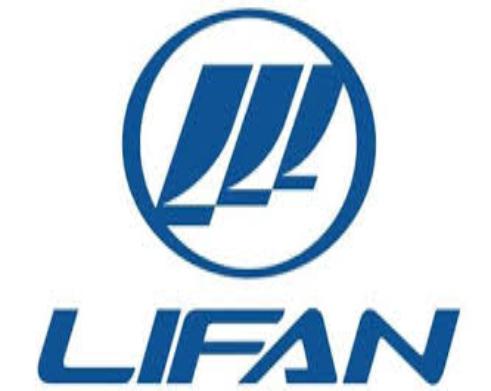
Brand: lifan-1
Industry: Transportation